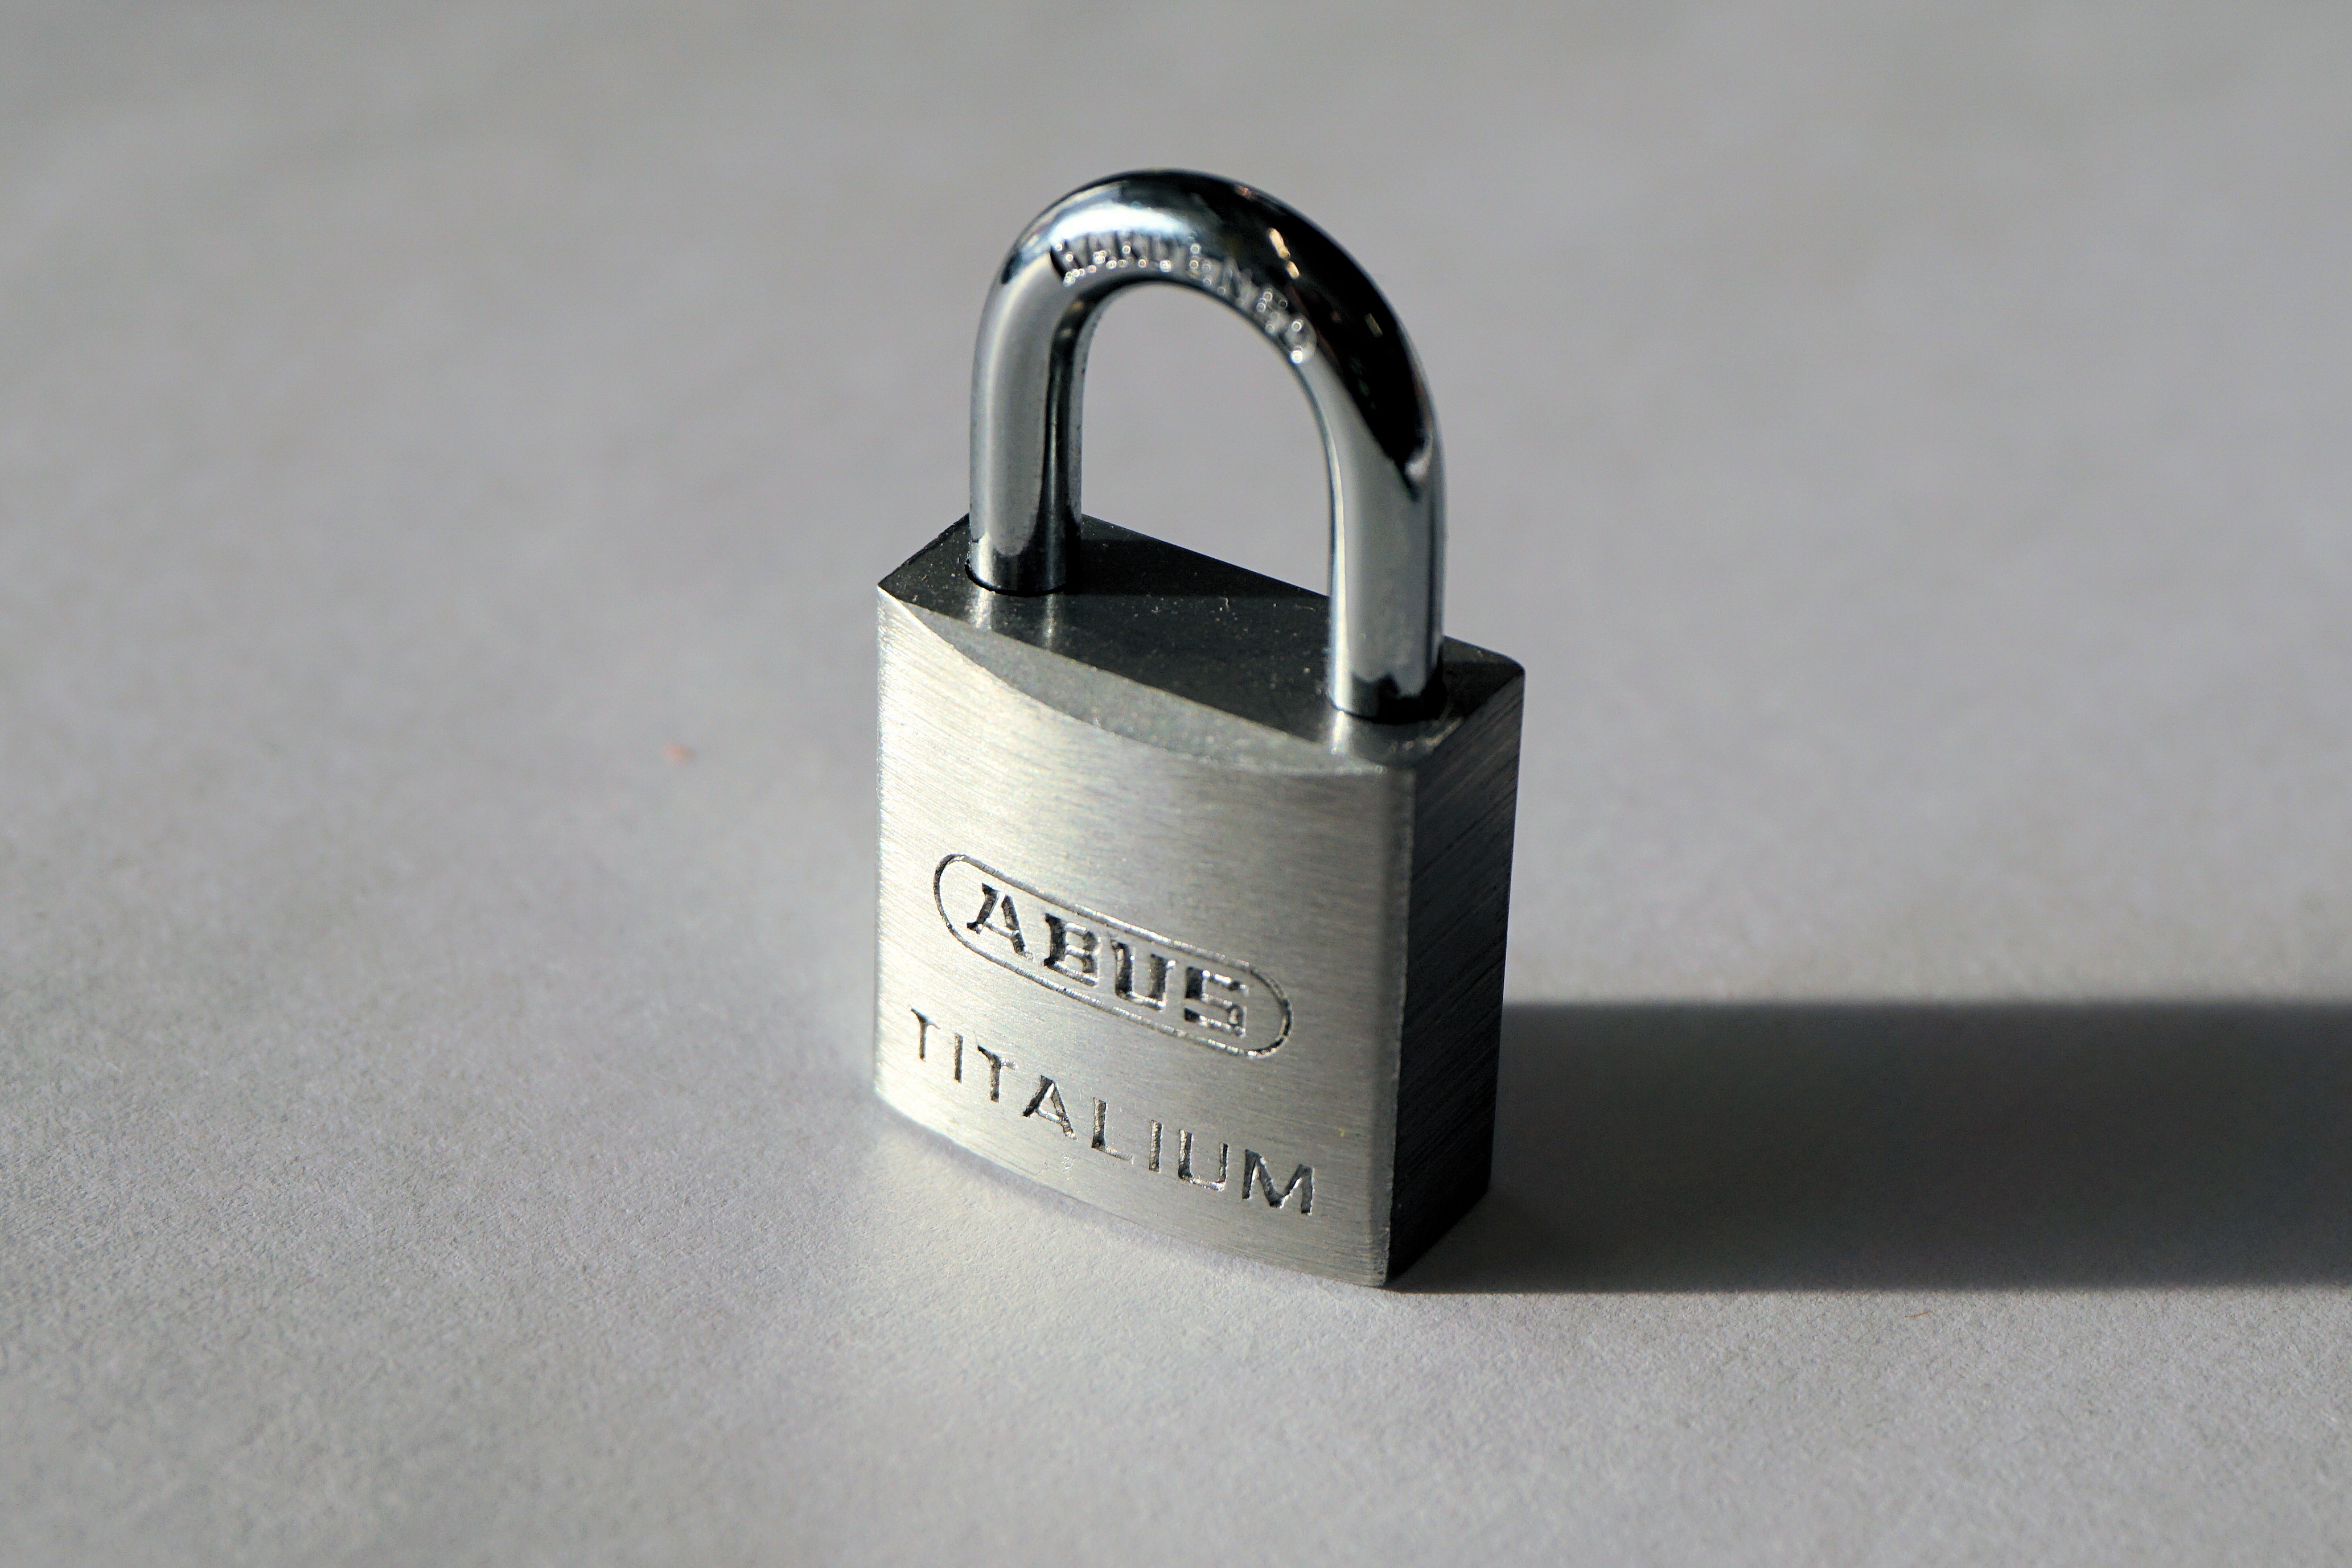
open, metal, castle, close, security, padlock, tap, closed, lock, protect, solid, capping, love symbol, completed, u lock, hardware accessory, abus